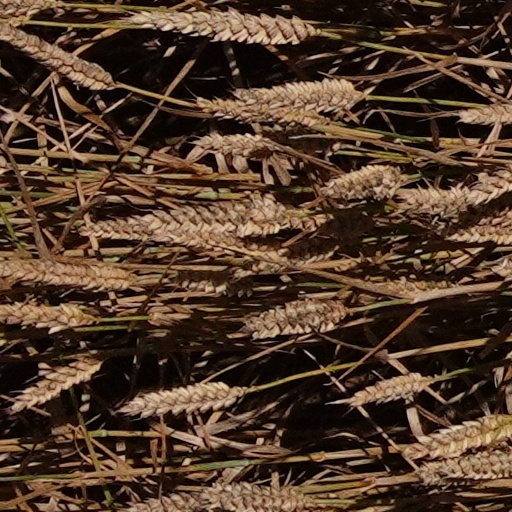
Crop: wheat